Billy Meier

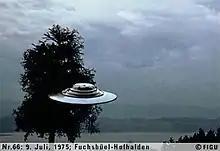
One of Meier's photographs of "a beamship floating beside a tree".

Meier's photographs and films are claimed by him to show alien spacecraft floating above the Swiss countryside. He calls the alleged spaceships "beamships" from Plejaren. According to Meier, the Plejaren gave him permission to photograph and film their beamships so that he could produce evidence of their extraterrestrial visitations. Some of Meier's photos are claimed by him to show prehistoric Earth scenes, extraterrestrials, and celestial objects from an alleged non-Earthly vantage point. Meier's claims are widely characterized as fraudulent by scientists, skeptics, and most ufologists, who say that his photographs and films are hoaxes. In interviews with author Gary Kinder, Meier admitted to using models to recreate scenes after his wife showed photos of incomplete models he thought he had destroyed by burning. During a 2017 art exhibit about conspiracies, many of Meier's photographs were shown. Photography curator Gordon MacDonald commented on examinations from the 1970s that the photos weren't doctored saying "Just because photographs are real – ie real images made with a real camera – doesn't mean they are of what the person says they're of." One of Meier's photographs is notable for being the background of the "I want to believe" poster in The X-Files before an intellectual property lawsuit forced producers to change the poster background to a different photo in the fourth season of the series.